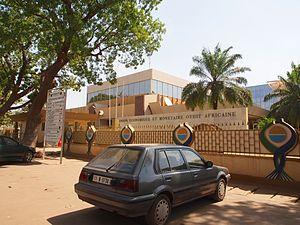
Le siège local de l'UEMOA à Ouagadougou, Burkina Faso
L’Union économique et monétaire ouest-africaine est une organisation ouest-africaine créée le 10 janvier 1994 qui a comme mission la réalisation de l'intégration économique des États membres, à travers le renforcement de la compétitivité des activités économiques dans le cadre d'un marché ouvert et concurrentiel et d'un environnement juridique rationalisé et harmonisé.